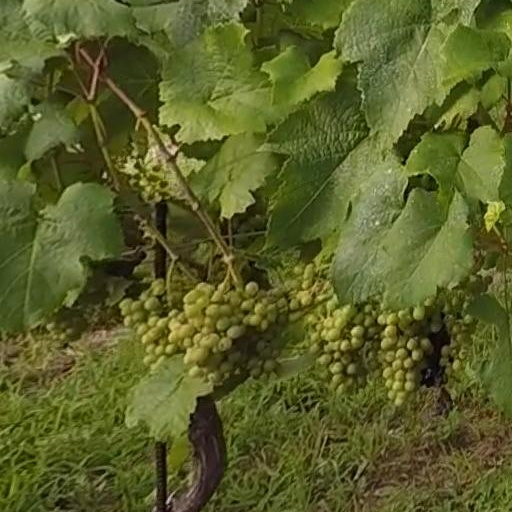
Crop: grape